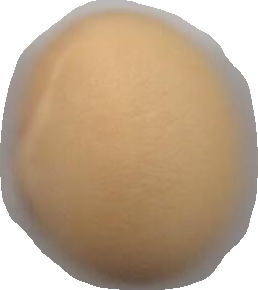
Variety: Grobogan